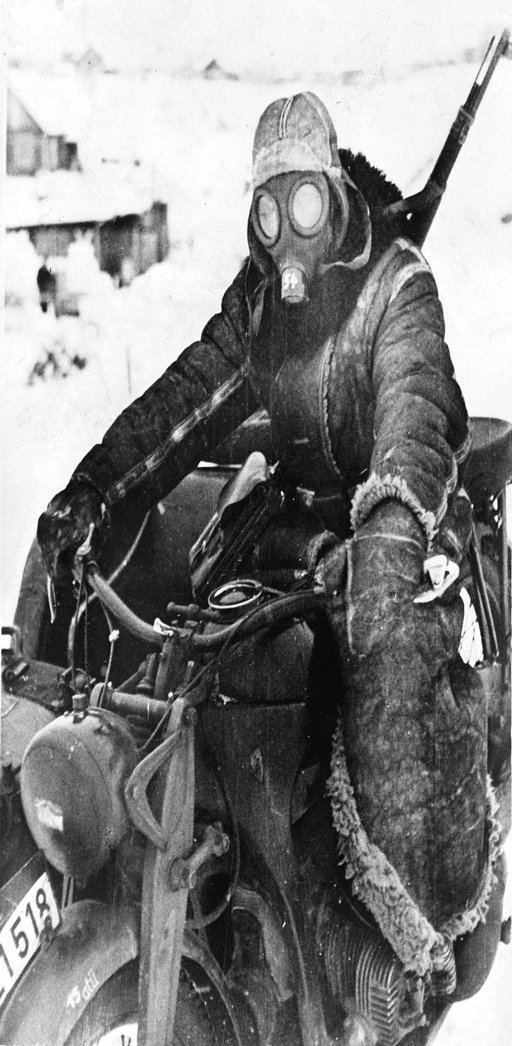
a soldier riding a motorcycle in the snow of military conflict .